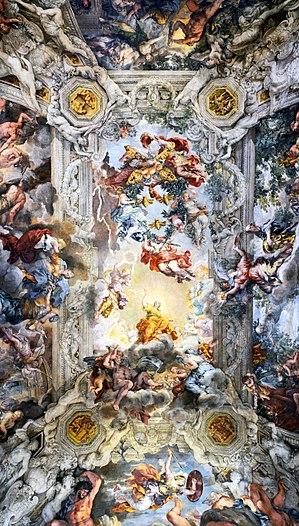
Pierre de Cortone, né à Cortona le 1ᵉʳ novembre 1596 et mort à Rome le 16 mai 1669, est un peintre et un architecte italien du baroque commençant.